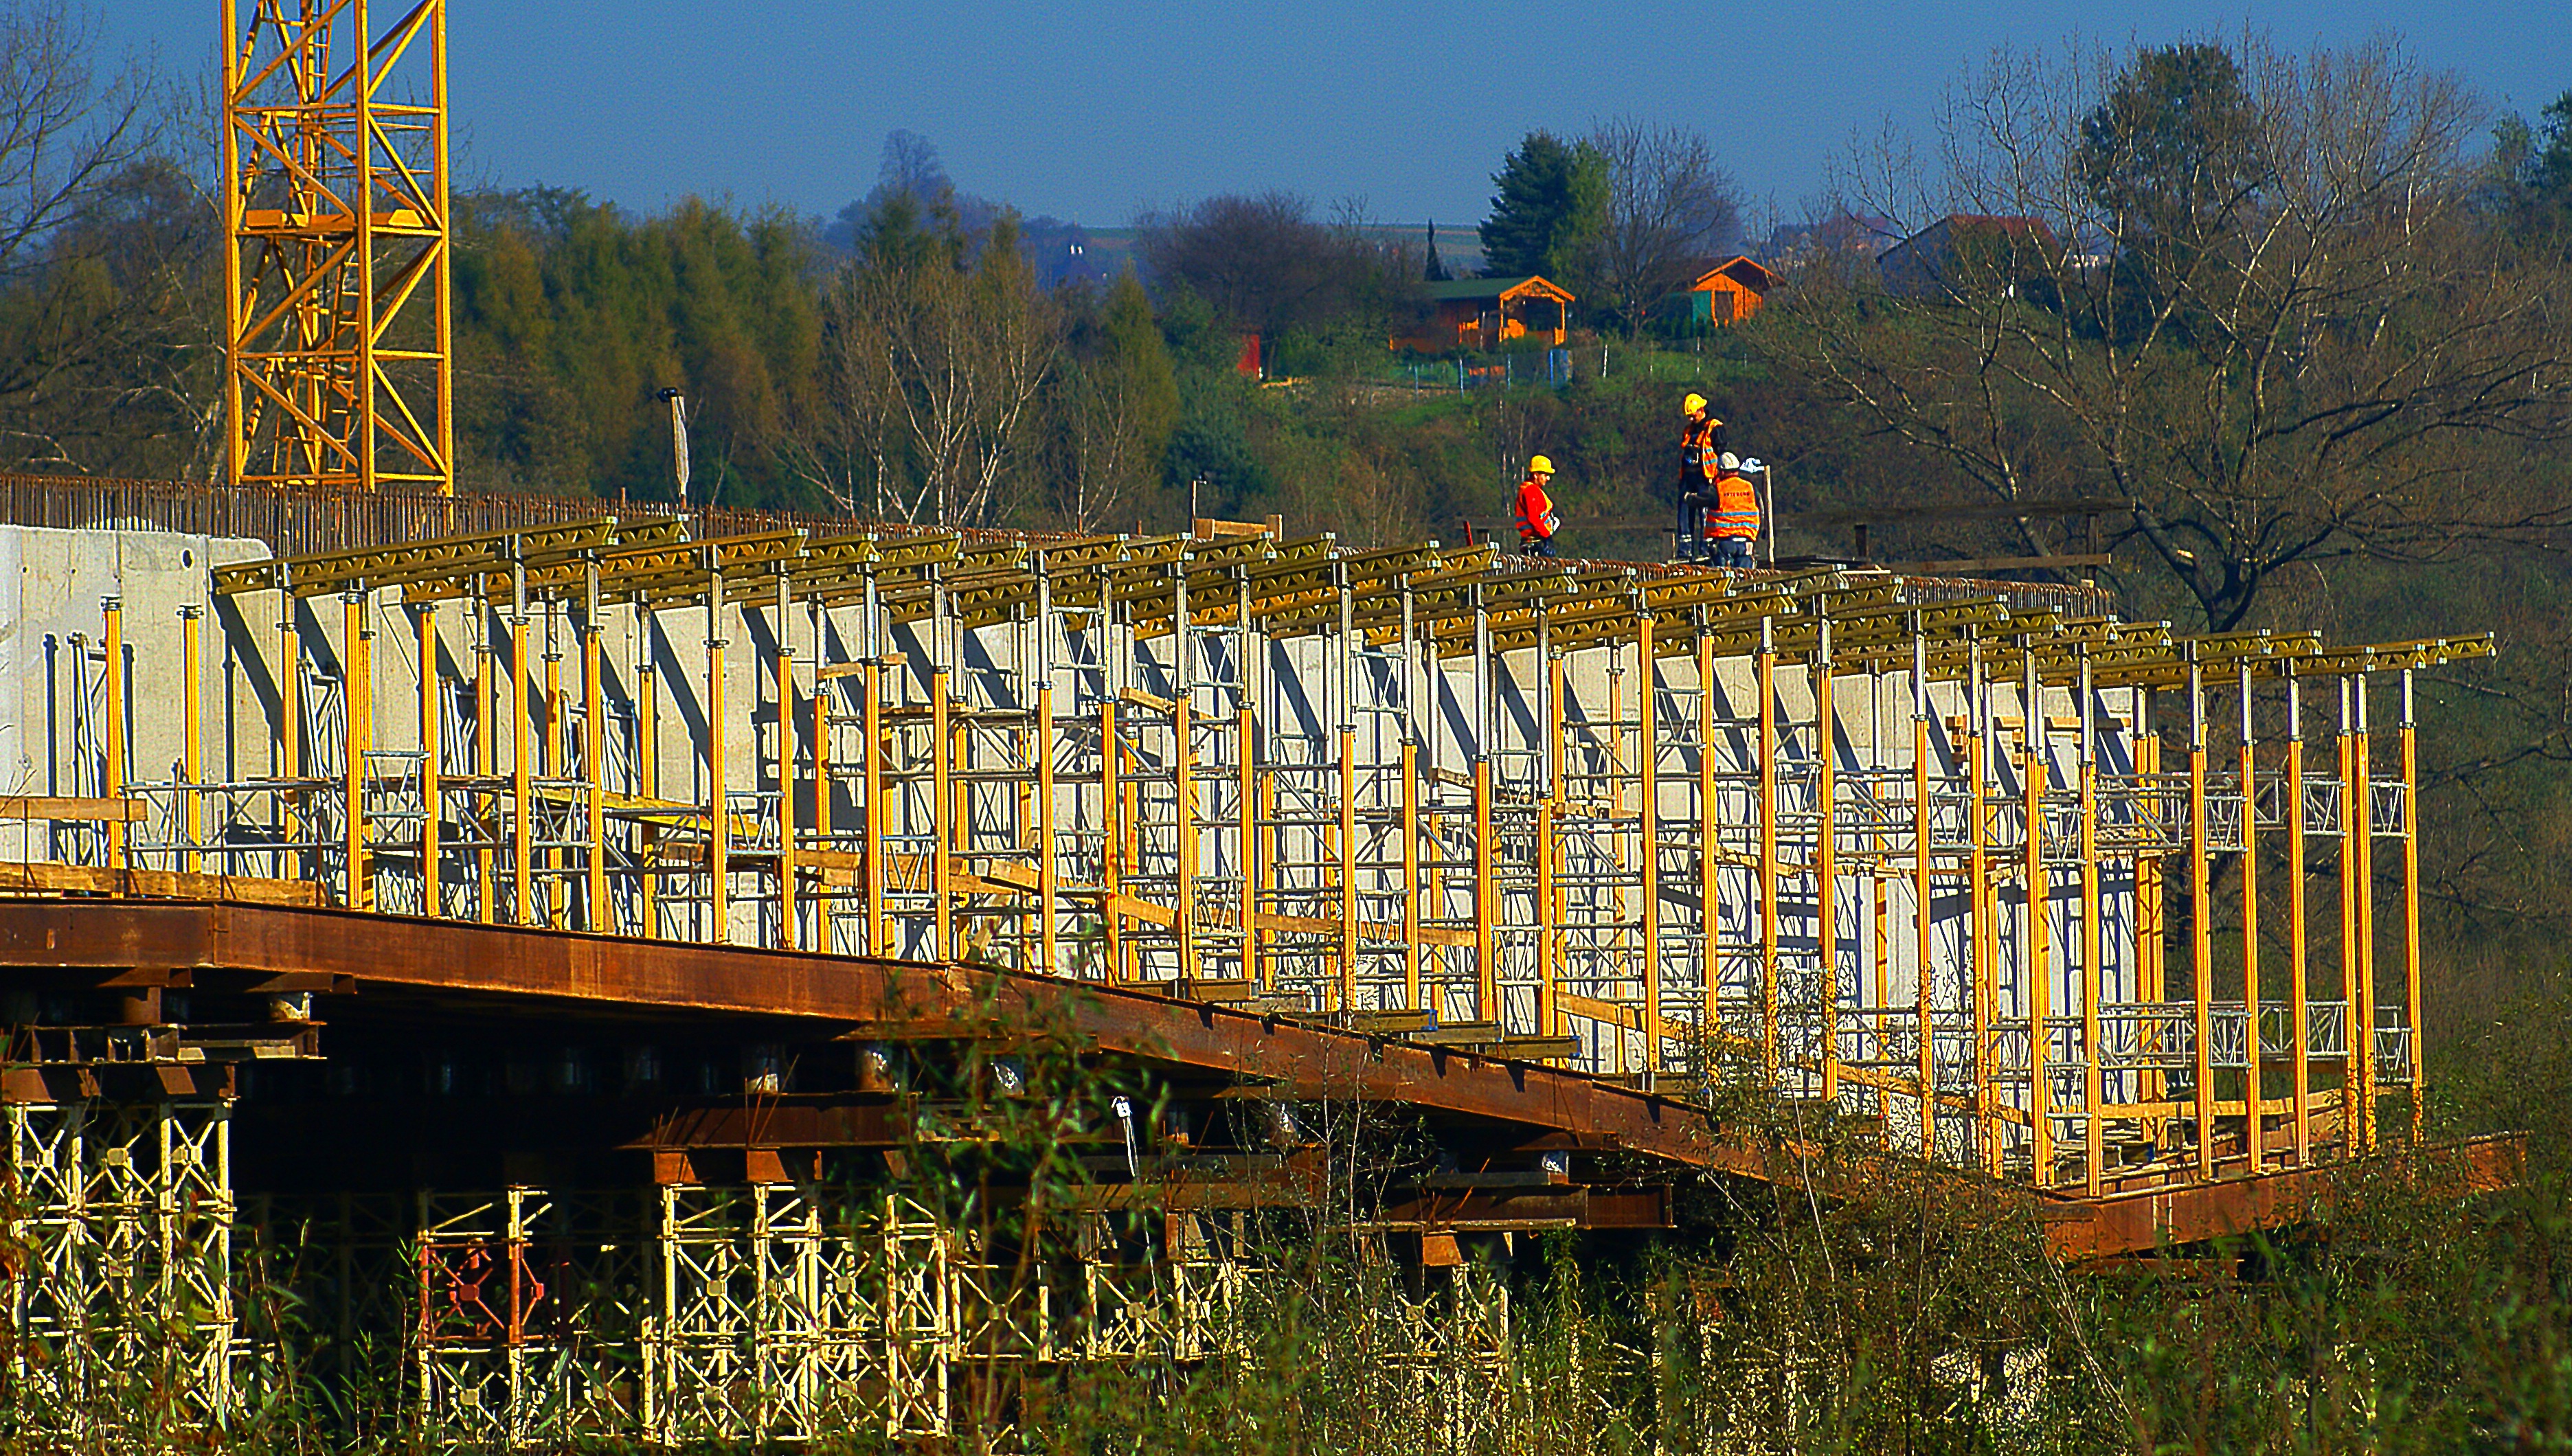
work, tree, bridge, crossing, building, transport, reflection, autumn, metal, hanging, yellow, project, cranes, workers, support, the design of the, the pillars of the, fence bay, execution, steel frame, brackets, working people, outdoor structure